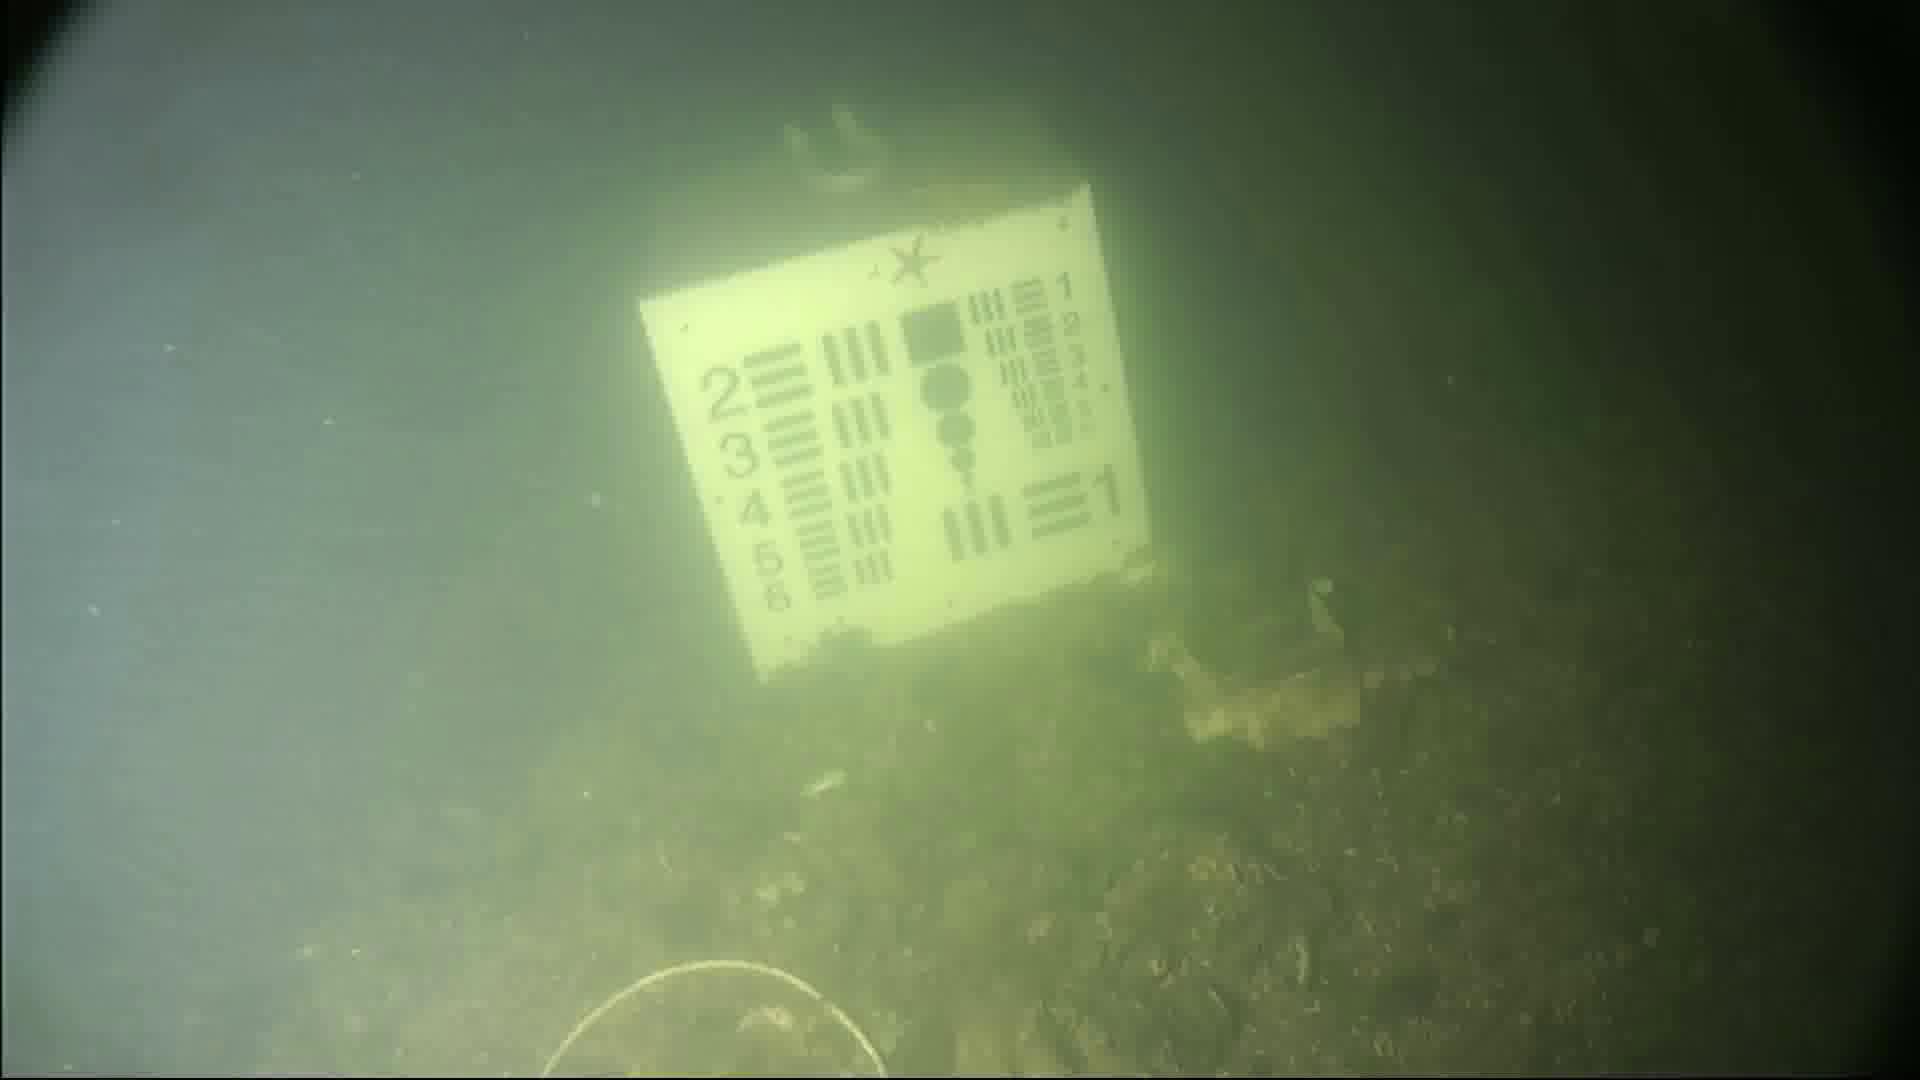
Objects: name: starfish
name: crab